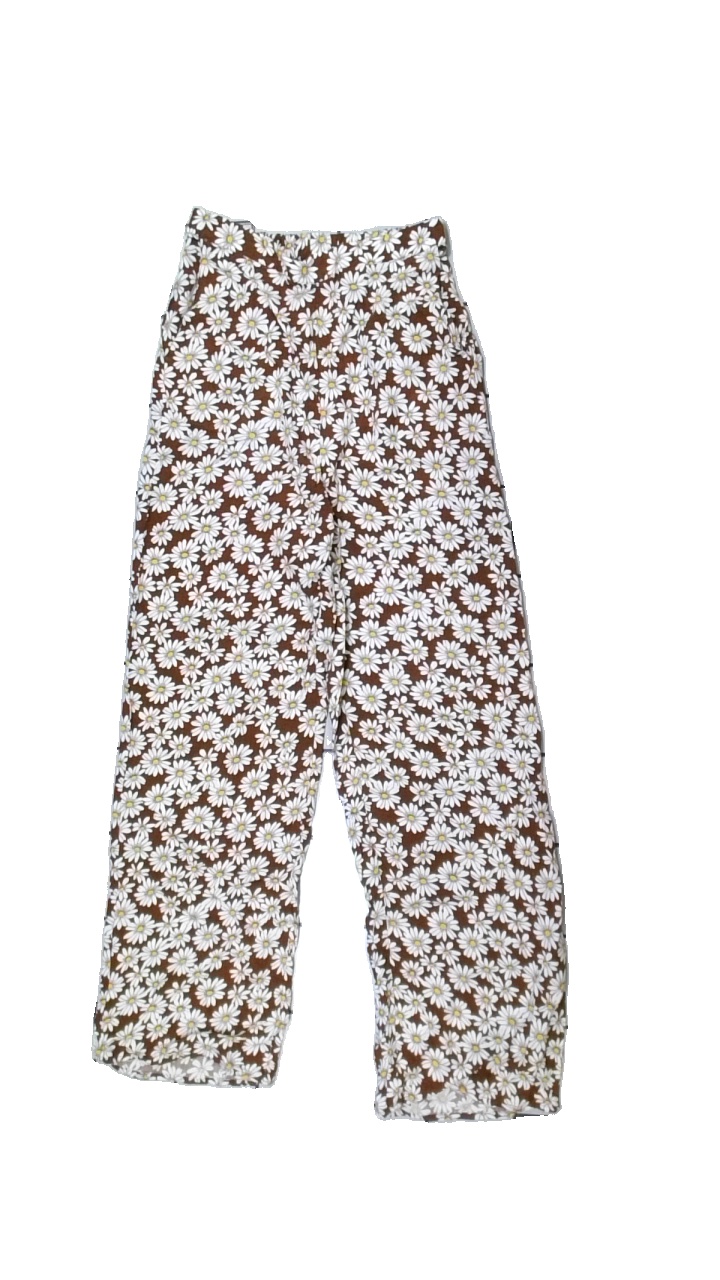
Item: Trousers (Ladies)
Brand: H&m
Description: blommiga byxor
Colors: Brown, White, Yellow
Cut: Regular
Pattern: Floral print
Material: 100% viscose
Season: All
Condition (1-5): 5
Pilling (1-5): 5
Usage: Reuse
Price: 50-100